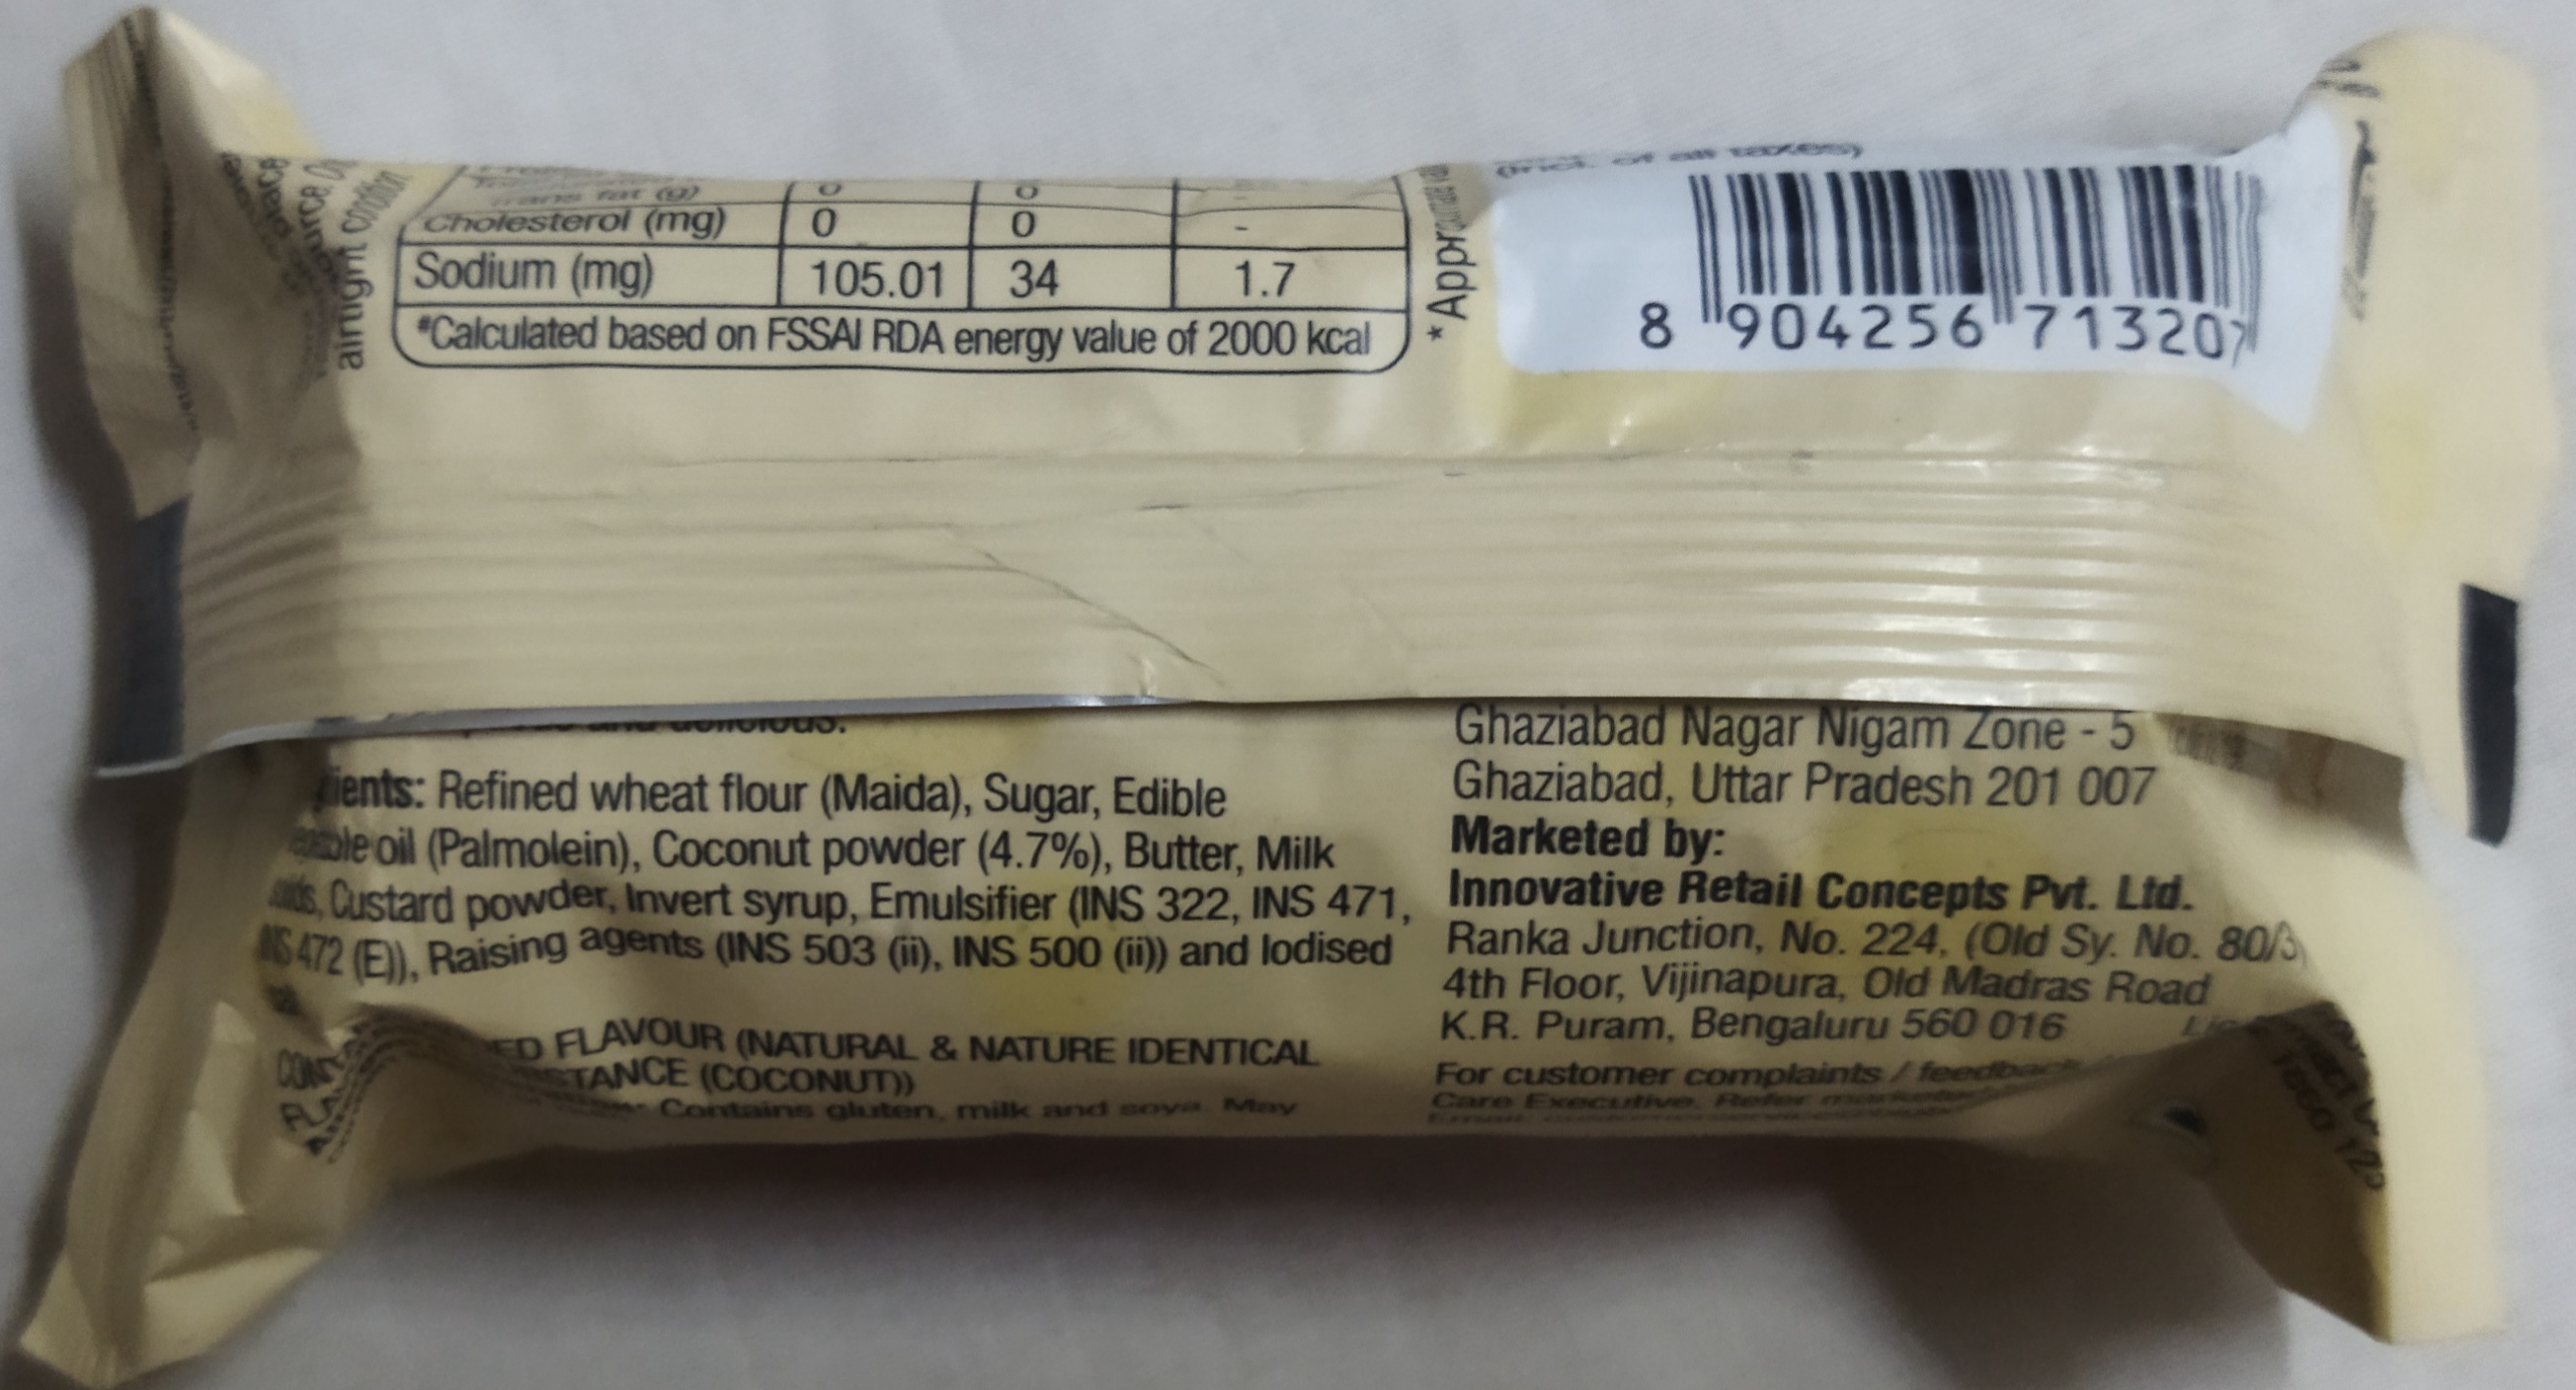
Label: plastics